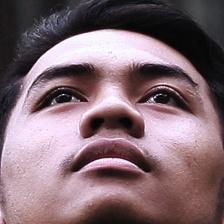
Label: faces